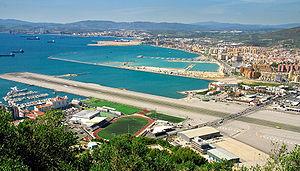
L'aéroport international de Gibraltar est à la fois un aéroport civil desservant l'enclave britannique de Gibraltar et une base militaire de la Royal Air Force ayant le nom de RAF Gibraltar.